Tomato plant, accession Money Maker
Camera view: bottom (45 deg); turntable rotation: 150 degrees
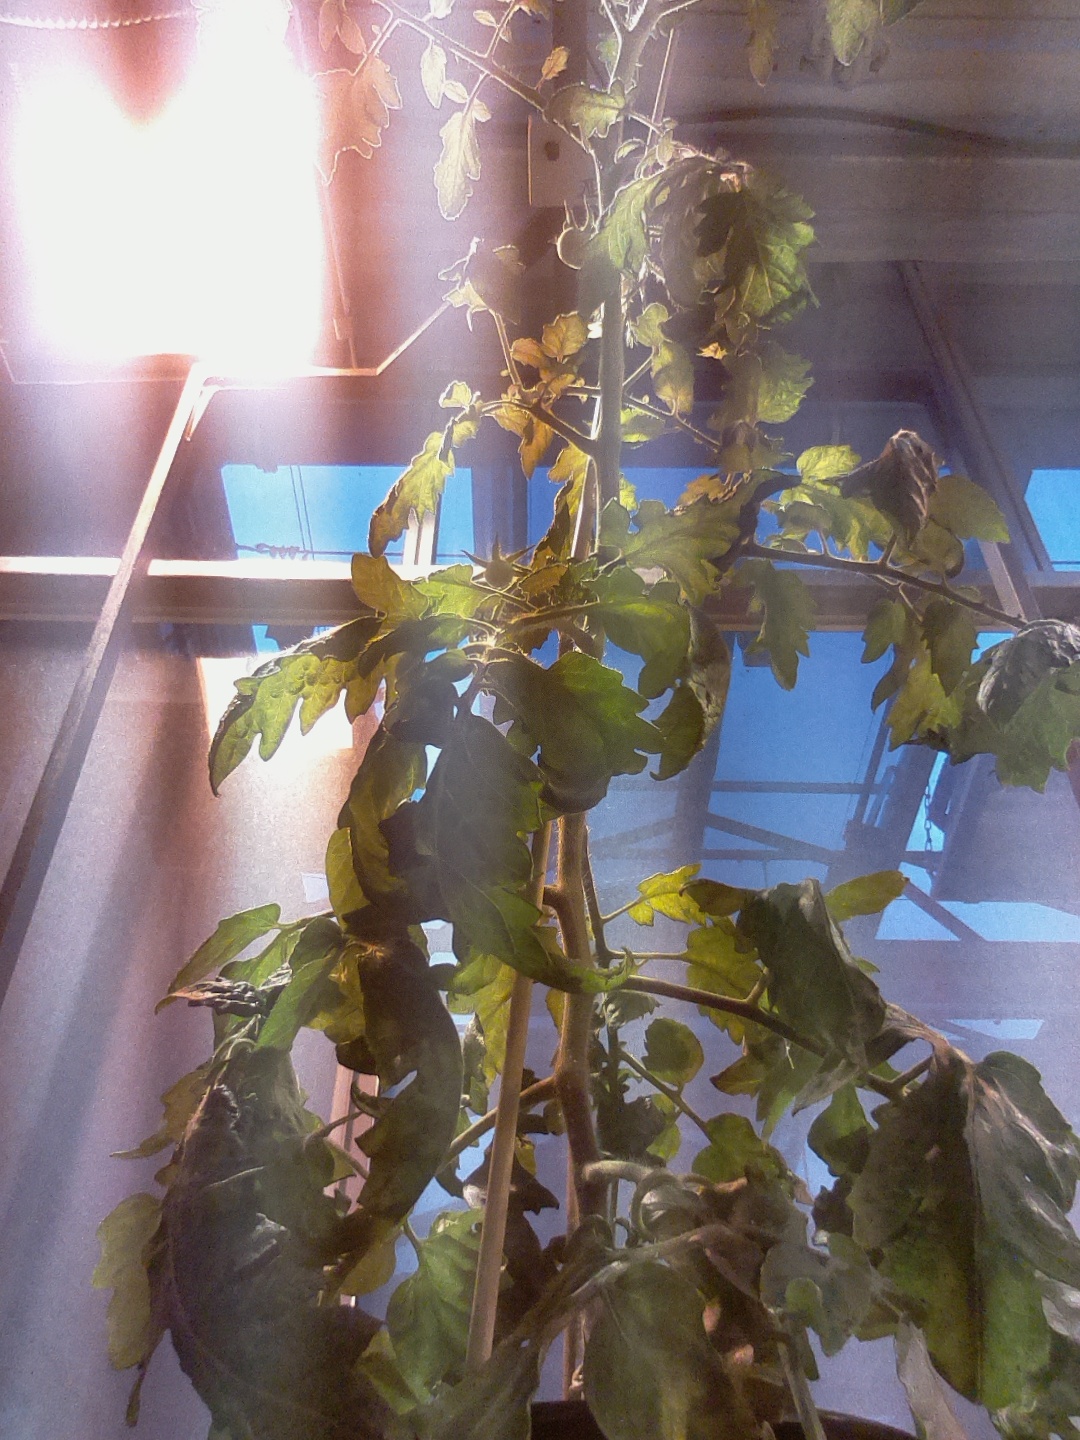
BBCH growth stage 71: 10%-20% of final fruit size